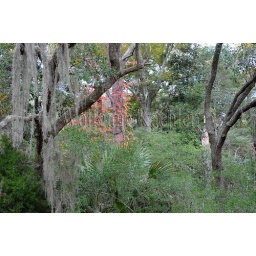
Usa, south carolina, edisto island, edisto beach state park, forest scene with live oak trees with spanish moss in fall